StepManiaX

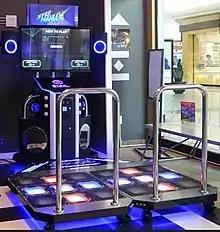
A "StepManiaX" Dedicated cabinet

StepManiaX (abbreviated SMX and pronounced "Step Maniacs") is a rhythm game developed and published by Step Revolution, a studio formed by former developers of "In the Groove", "ReRave", and "Pump It Up Pro". It is considered a spiritual successor to the "In the Groove" series. The name is a nod to the legacy of the open-source simulator "StepMania", as many of the original "StepMania" developers are involved with the project. "StepManiaX" is derived from the same codebase, with modifications made to support the new game types, lights, touch support, connectivity, and the custom Android operating system and hardware that dedicated units run on.